Central Pier, Morecambe

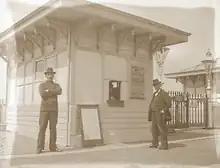
Pavilions at the entrance to the pier

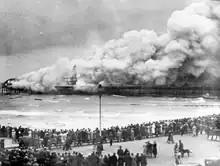
Black and white photograph of a pier almost entirely engulfed in smoke while a large crowd watches from the seafront

Central Pier was one of two piers in Morecambe, Lancashire, England. Built during the late 1860s, it was long and featured a large pier head served by steamboats. Two significant fires occurred during its lifetime, one in 1933 destroying the pavilion then dubbed the "Taj Mahal of the North", and another in 1991, the latter which condemned the pier as unsafe and demolition took place the following year in 1992.